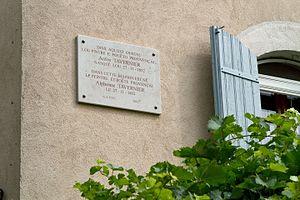
Dans cette maison est né le peintre et poète provençal Alphonse Tavernier. Saint-Cannat, Bouches-du-Rhône (France).